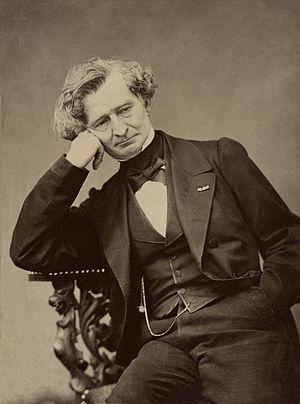
Hector Berlioz (1803-1869)